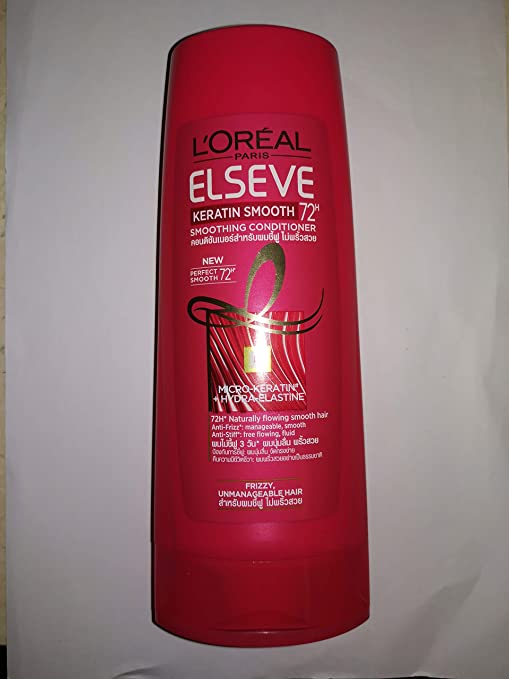
Waste category: plastic